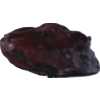
Label: carambola